Michael Atiyah

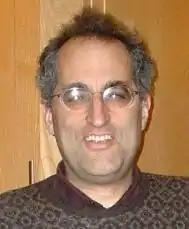
Edward Witten, whose work on invariants of manifolds and topological quantum field theories was influenced by Atiyah

Atiyah, Bott and Vijay K. Patodi gave a new proof of the index theorem using the heat equation.